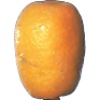
Label: Kumquats 1